Romania in the Early Middle Ages

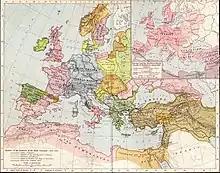
Europe in 1097

About 300 years later, Anonymus, the author of "Gesta Hungarorum", wrote a comprehensive list of polities and peoples of the Carpathian Basin at the turn of the 9th and 10th centuries. He wrote about the Hungarian conquest of the territory but did not mention Simeon I of Bulgaria, Svatopluk of Moravia and the conquerors' opponents known from contemporary sources. Instead, he wrote of a number of personalities unknown by other chroniclers. In "Gesta Hungarorum", Menumorut ruled over "the peoples that are called Kozár" in Crişana. Anonymus also wrote of the Székelys ("previously the peoples of King Attila") living in the territory for centuries who joined the invading Hungarians. Banat, according to Anonymus, was ruled by Glad who had come "from the castle of Vidin." Glad is described to employ "Cumans, Bulgarians and Vlachs" in his army. Anonymous also wrote of Gelou, "a certain Vlach" ruling in Transylvania, a land inhabited by "Vlachs and Slavs". Gelou's subjects are portrayed as having "suffered many injuries from the Cumans and Pechenegs".